Gazet Patursson

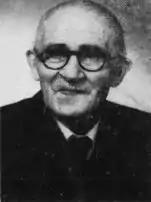
Gazet Patursson

Olaf Gazet Patursson (July 6, 1879 – May 2, 1970) was a Faroese gardener and biologist.